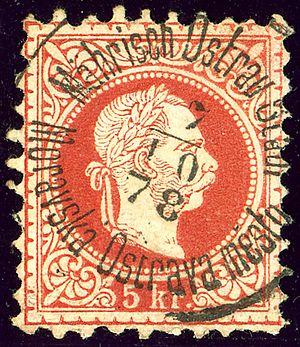
Ostrava est une ville du nord-est de la Tchéquie, la capitale de la région de Moravie-Silésie et le chef-lieu du district d'Ostrava-Ville. Sa population s'élevait à 287 968 habitants en 2020. C'est la troisième ville de la Tchéquie et la deuxième plus grande aire urbaine du pays.